Annie Stocking Boyce

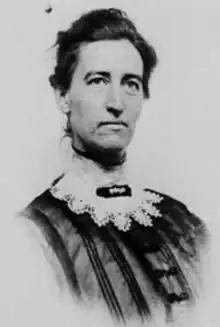
Annie Stocking Boyce, from her 1915 passport application.

Annie Stocking Boyce (January 7, 1880 – January 26, 1973) was an American Presbyterian missionary teacher active in Tehran, from 1906 until 1949. She also launched and edited a Persian-language women's journal, "Alam-e-Nesvan" "(World of Women)".